List of ice hockey line nicknames

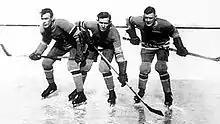
The New York Rangers’ famous "Bread Line" that played between 1926 and 1937. It consisted of Hall of Famers , and .

In ice hockey, three forwards – centre, right wing and left wing – operate as a unit called a line. The tradition of naming the lines extends back to the inaugural 1917–18 NHL season, when Didier Pitre, Jack Laviolette, and Newsy Lalonde of the Montreal Canadiens were dubbed the "Flying Frenchmen Line".